Mickey's Not-So-Scary Halloween Party

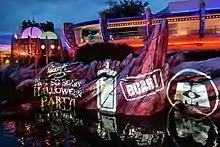

Mickey's Not-So-Scary Halloween Party (MNSSHP) is a separate-admission Halloween-themed event held annually during the months of August, September, October, and November at the Magic Kingdom theme park of the Walt Disney World Resort in Lake Buena Vista, Florida, near Orlando, and at Disneyland Paris Resort outside Paris, France. The party began as a response to the Halloween Horror Nights event at Universal Studios Florida. Disney's event caters to a traditional family atmosphere, whereas Universal's has more of a "fright-centered" event with their monsters.